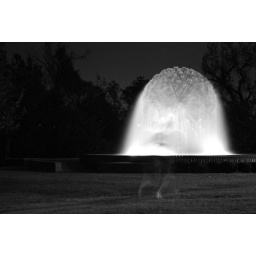
running in the water